Primeval (TV series)

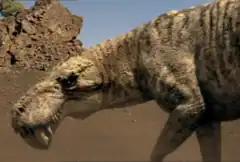

Though the prehistoric creatures featured in "Primeval" were fundamentally rooted in science they were intentionally not fully scientifically accurate, often being exaggerated in size and made to look scarier. They were also often for cinematic purposes made more intelligent than their real-life counterparts to give them more character, such as predators deciding who and how to attack. The decision to not adhere to strict scientific rigour but to rather use science as an "inspiration for creative thought" was made by Haines, who after working on the "Walking with..." programmes (which had to adhere more strongly to scientific fact) wanted to be free of such restrictions. Fictional design details included decisions such as giving "Inostrancevia" four rather than two saberteeth. In addition to featuring real prehistoric creatures, "Primeval" also introduced several fictional creatures, some from the future. The decision to include future animals was made during pre-production of the first series, with the idea being that if anomalies connected the past to the present they could logically also connect the present to the future. The most iconic of "Primeval"'s future creatures are the recurring future predators, giant flightless predatory bats.